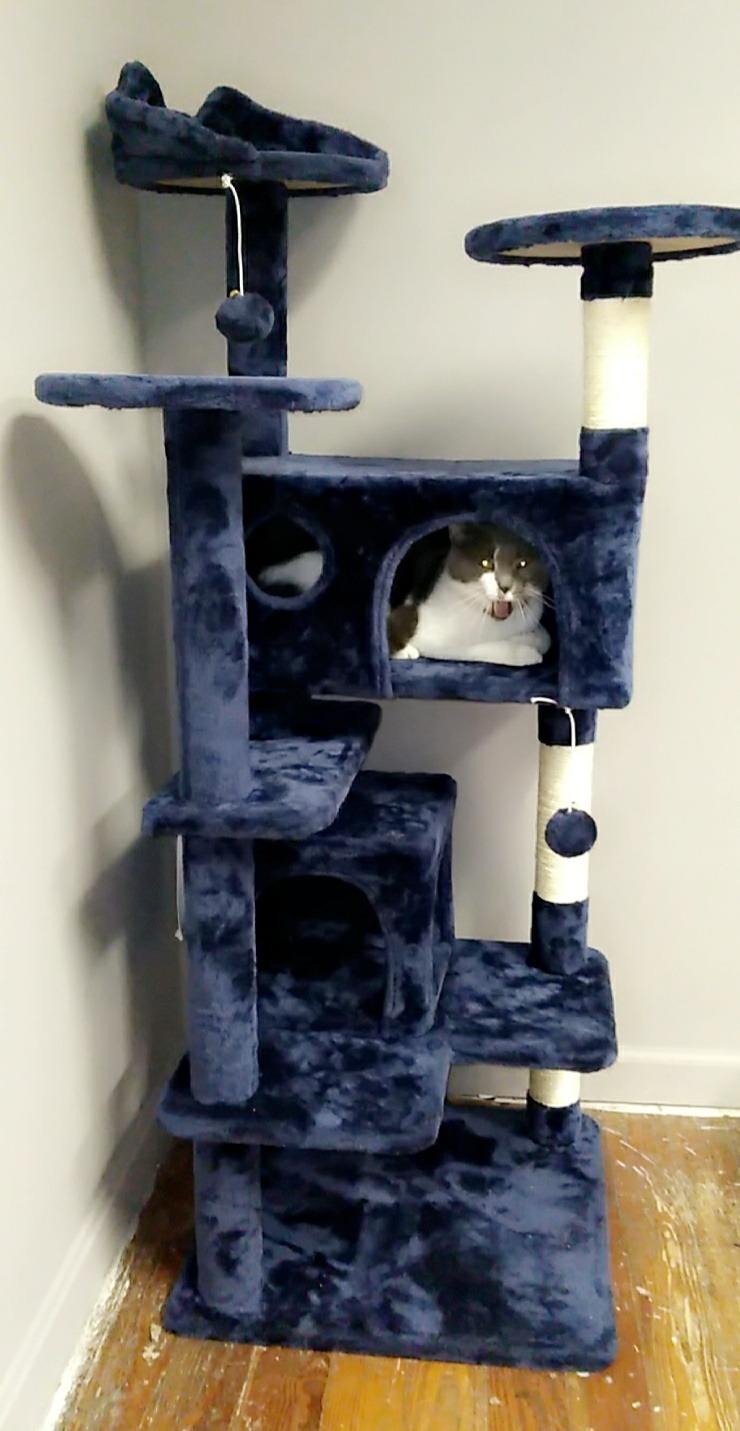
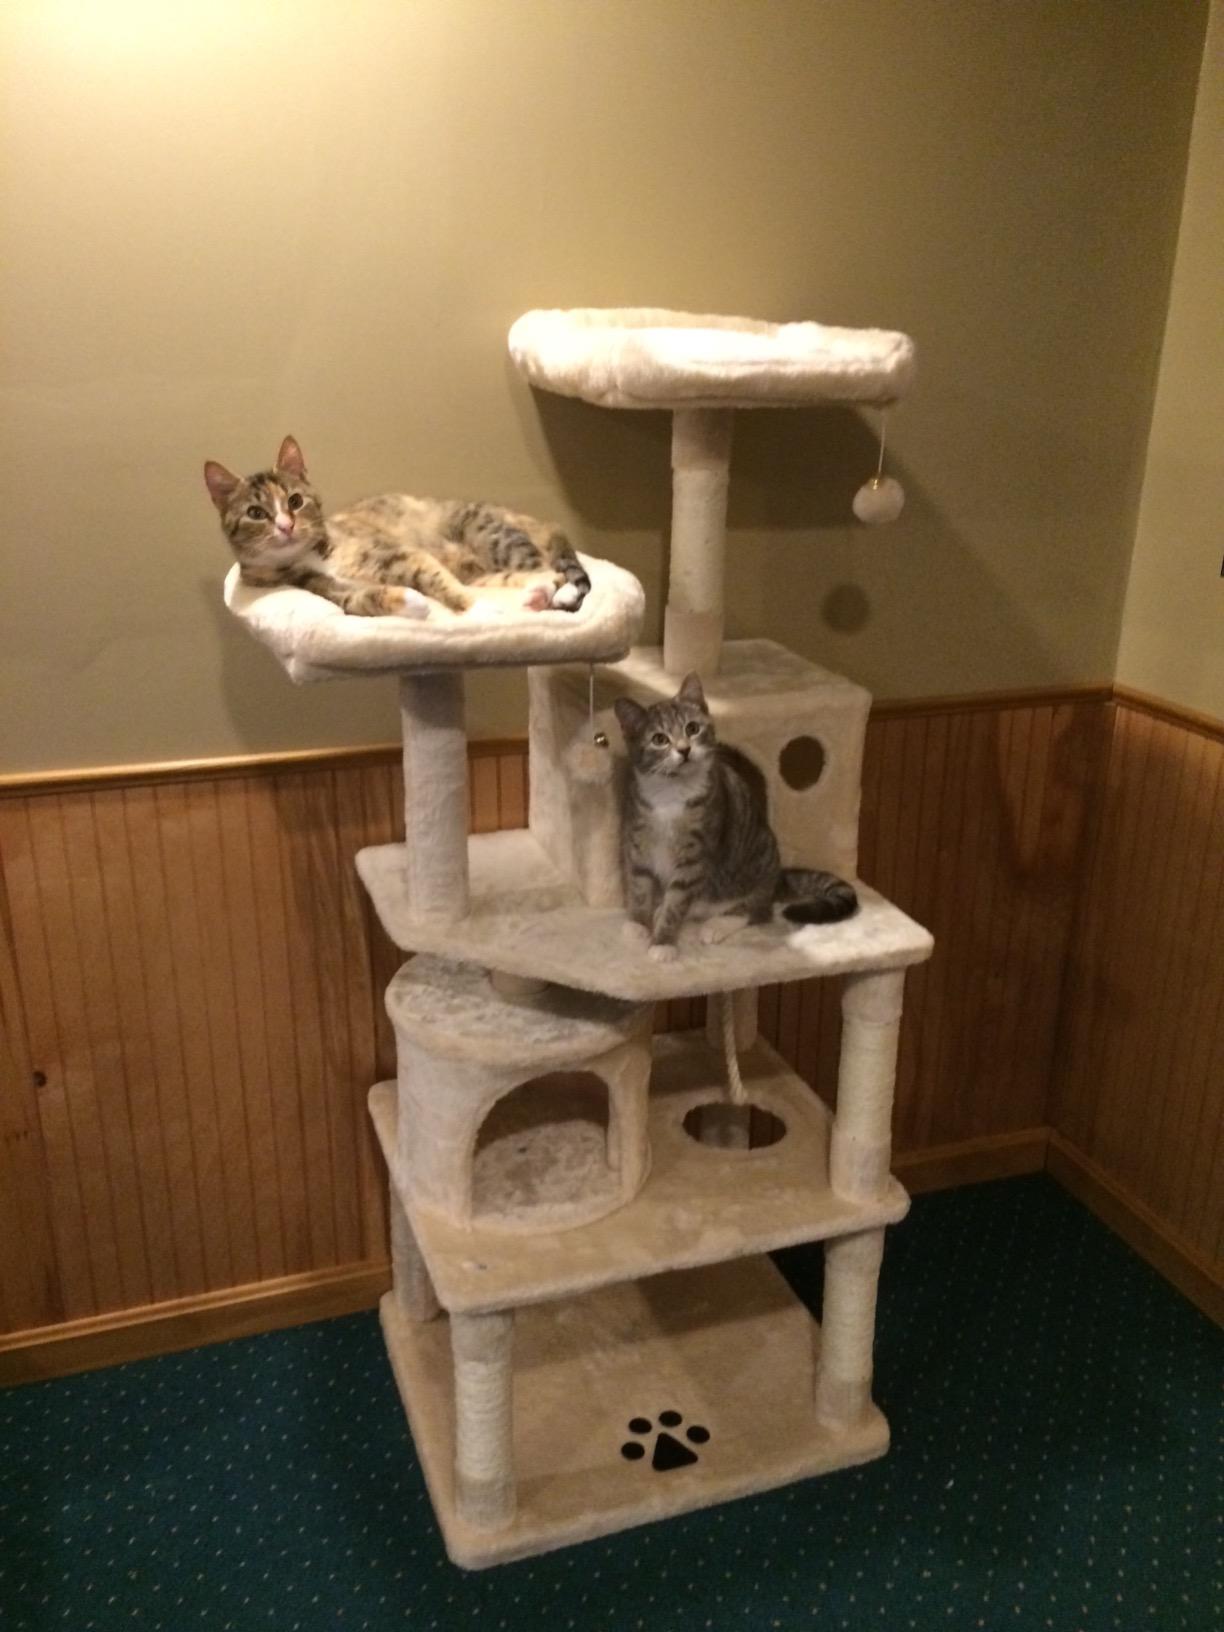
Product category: items_cat tree
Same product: no